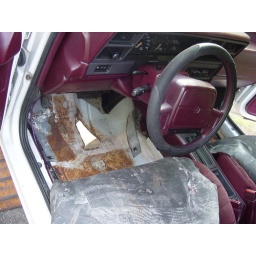
The floor rotting out in my car